Madeleine Carroll

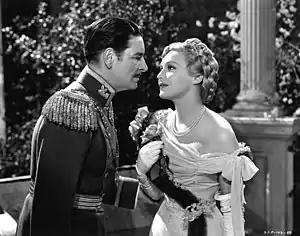
Ronald Colman and Madeleine Carroll in "The Prisoner of Zenda", 1937

Achieving international stardom with "The 39 Steps", Carroll was the first British beauty to be offered a major American film contract. She accepted a lucrative deal with Paramount Pictures and was cast opposite George Brent in "The Case Against Mrs. Ames" (1936). She followed this with "The General Died at Dawn" (1936), and was borrowed by 20th Century Fox to play the female lead in "Lloyd's of London" (1936) which made a star of Tyrone Power. She stayed at the studio to make "On the Avenue" (1937), a musical with Dick Powell and Alice Faye.